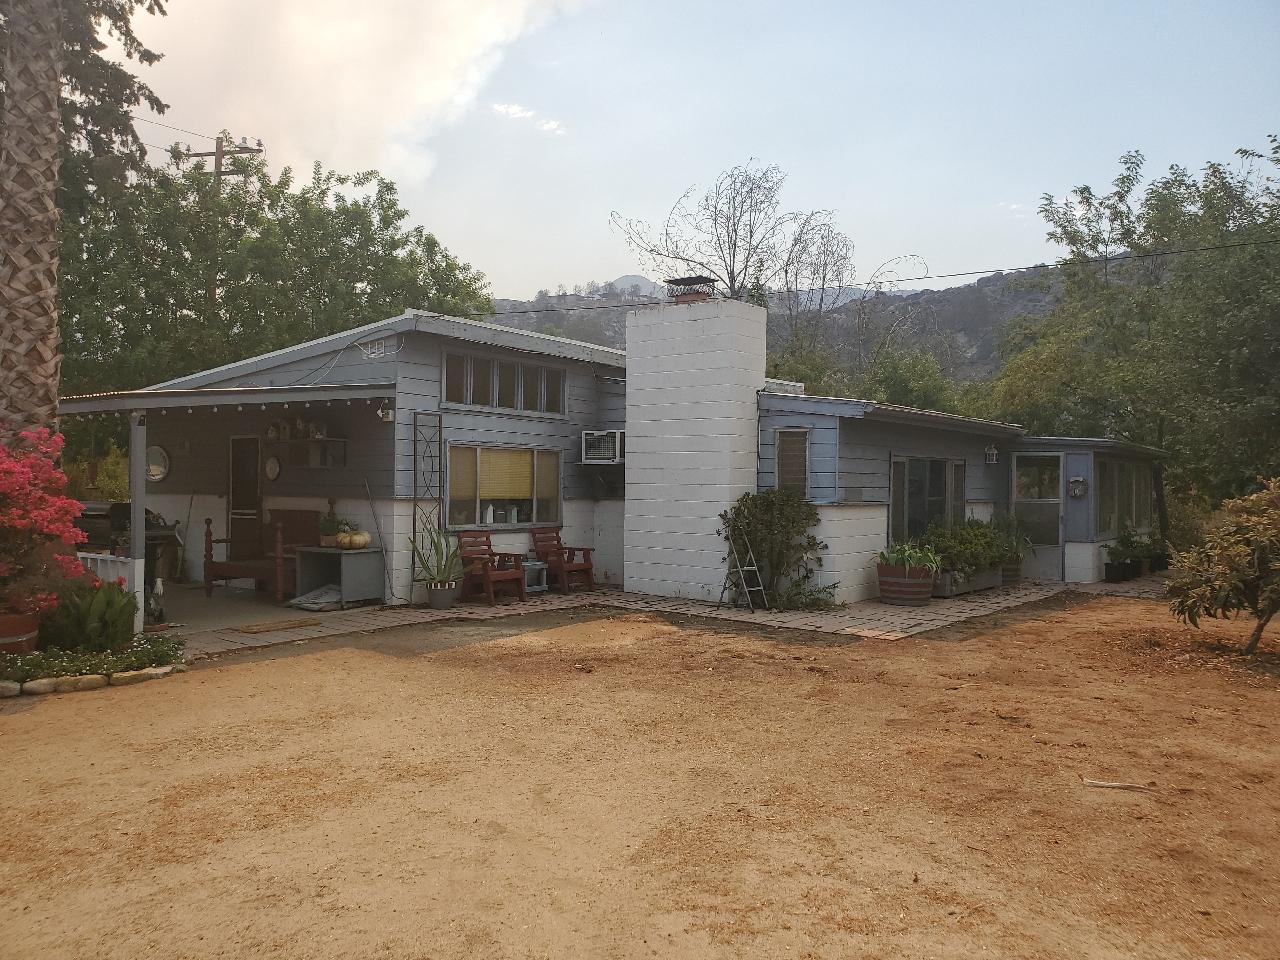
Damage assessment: no_damage